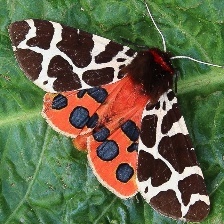
Species: GARDEN TIGER MOTH